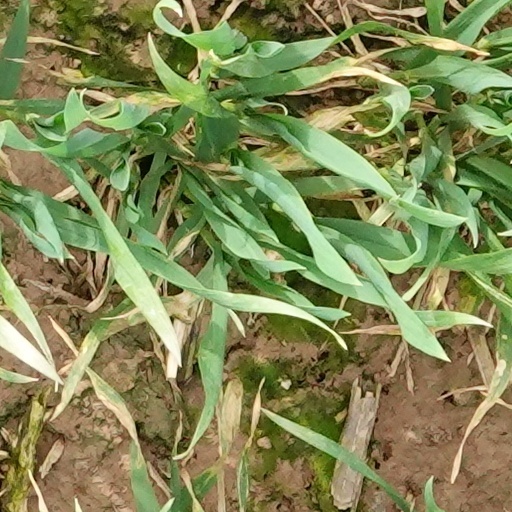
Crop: wheat